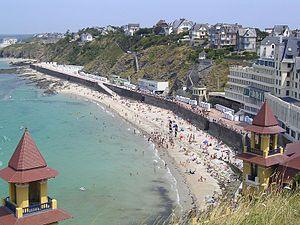
La plage de Granville (France)
Granville est une commune française du département de la Manche en Normandie. Bureau centralisateur du canton et siège de la communauté de communes de Granville, terre et mer, c'est une station balnéaire et climatique de la baie du mont Saint-Michel à l’extrémité de la Côte des Havres, un ancien port morutier et le premier port coquillier de France. Elle est parfois surnommée la « Monaco du Nord » de par sa situation sur un promontoire rocheux, la présence d'un casino et de plusieurs grands hôtels de luxe.